W. C. Lansdon

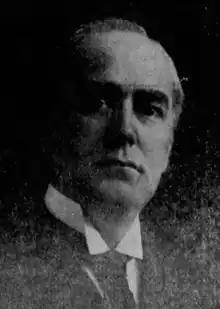
W. C. Lansdon in 1916

William Clarence Lansdon (May 6, 1863 – August 28, 1940) was a judge of the United States Board of Tax Appeals (later the United States Tax Court) from 1924 to 1934.